Alejandra León Gastélum

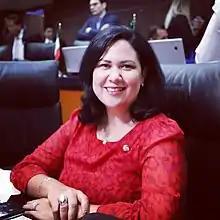

Alejandra del Carmen León Gastélum (born 9 June 1976) is a Mexican politician who is currently Senator from the State of Baja California. She is a member of Morena, having previously served in the Senate as a member of the Labor Party and the Citizens' Movement.